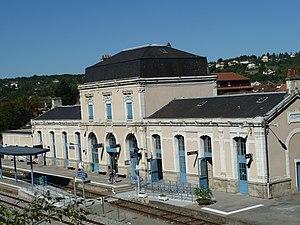
Gare de Villefranche-de-Rouergue (12)
La gare de Villefranche-de-Rouergue est une gare ferroviaire française de la ligne de Brive-la-Gaillarde à Toulouse-Matabiau via Capdenac, située sur le territoire de la commune de Villefranche-de-Rouergue dans le département de l'Aveyron en région Occitanie.
Villefranche-de-Rouergue est une commune française, située dans le département de l'Aveyron, dont elle est sous-préfecture, et dans la région Occitanie.